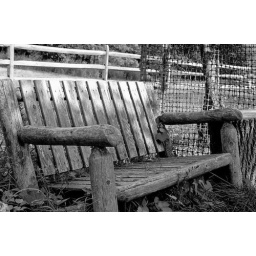
A wooden bench in a park, I converted it to black and white.